Booths

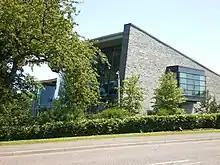
Booths Central Office, Ribbleton, Preston

E. H. Booth & Co. Ltd was founded in June 1847 when 19-year-old tea dealer Edwin Henry Booth opened a shop called the China House in Blackpool. In 1863, he added the sale of wines and spirits, and branches were opened in Lytham in 1879 and Blackburn in 1884. The business was incorporated as a private limited company in 1896.